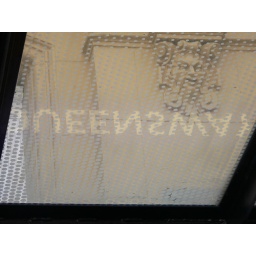
2. Queensway station sign, reflected in glass roof